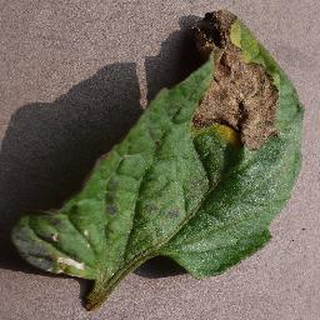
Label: tomato_late_blight